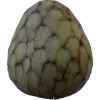
Label: cherimoya